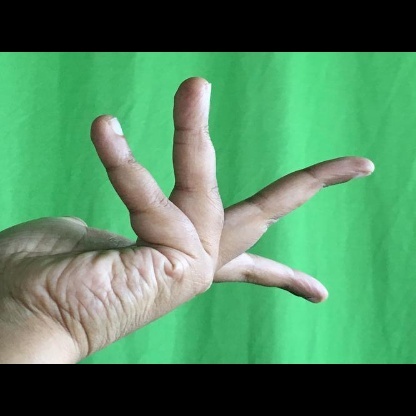
Mudra: Alapadmam